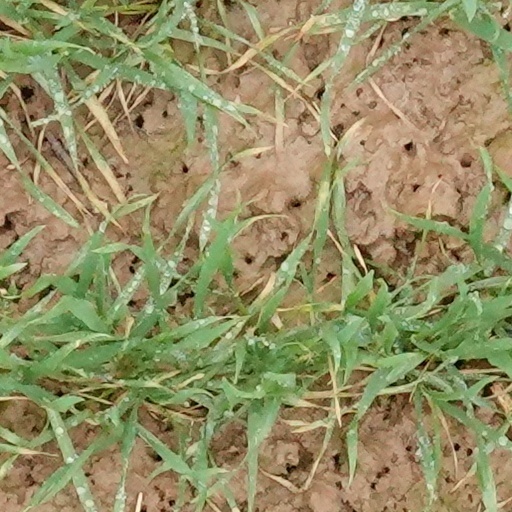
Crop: wheat